An Elephant Sitting Still

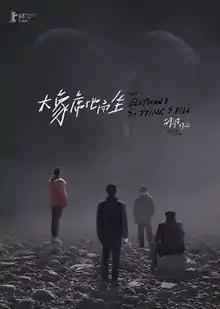
Theatrical release poster

An Elephant Sitting Still is a 2018 Chinese drama film written, directed and edited by Hu Bo. The first and only feature film by the novelist-turned-director Hu, who died by suicide soon after finishing his film on 12 October 2017 at the age of 29, it is based on a story with the same title from his 2017 novel "Huge Crack", about four people who travel to a northern Chinese city to see the eponymous elephant. It made its world premiere in the Forum section of the 68th Berlin International Film Festival. The film has won acclaim from established directors such as Béla Tarr, Wang Bing, Ang Lee, and Gus Van Sant.